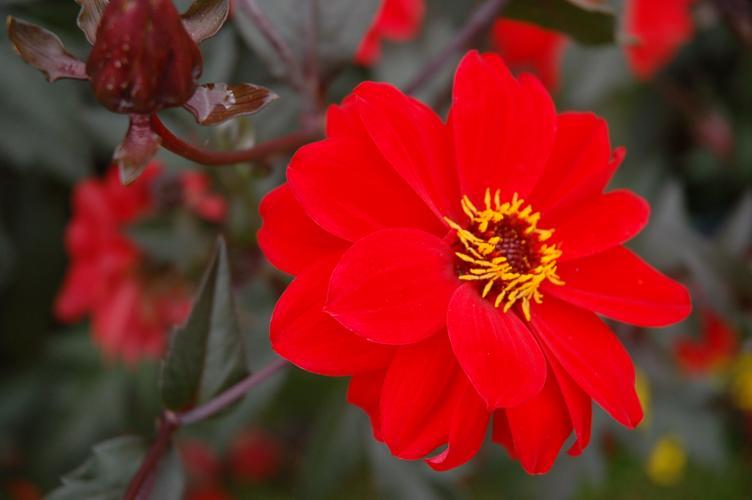
Label: bishop of llandaff